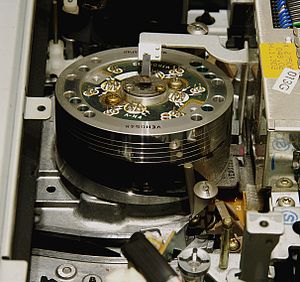
VHS
Videohovedtromle
VHS, fork. for Video Home System, er en standard for videobånd udviklet af japanske JVC.